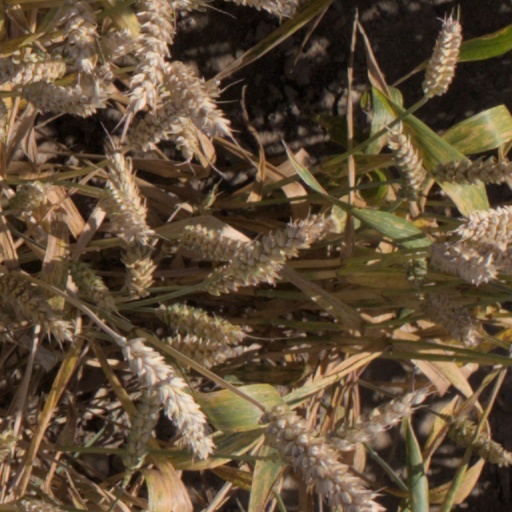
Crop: wheat